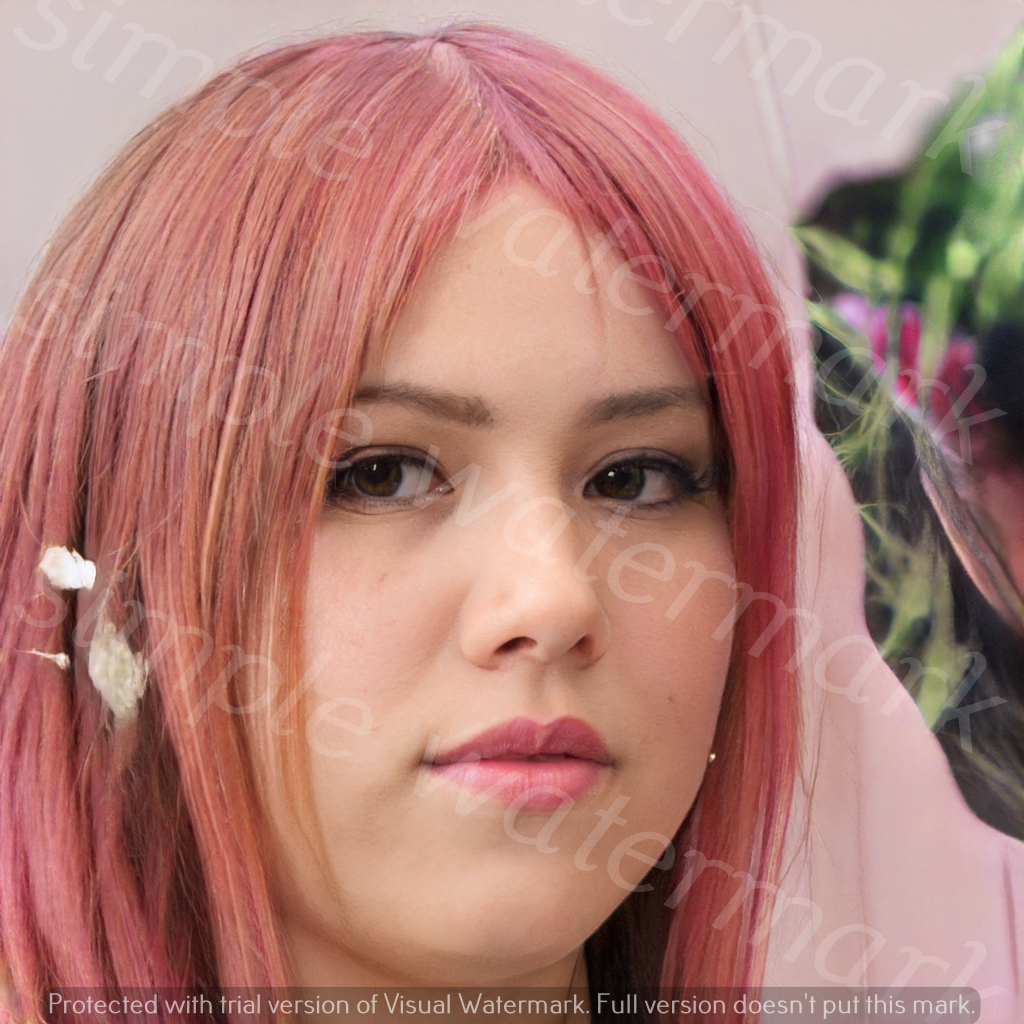
Label: Watermark